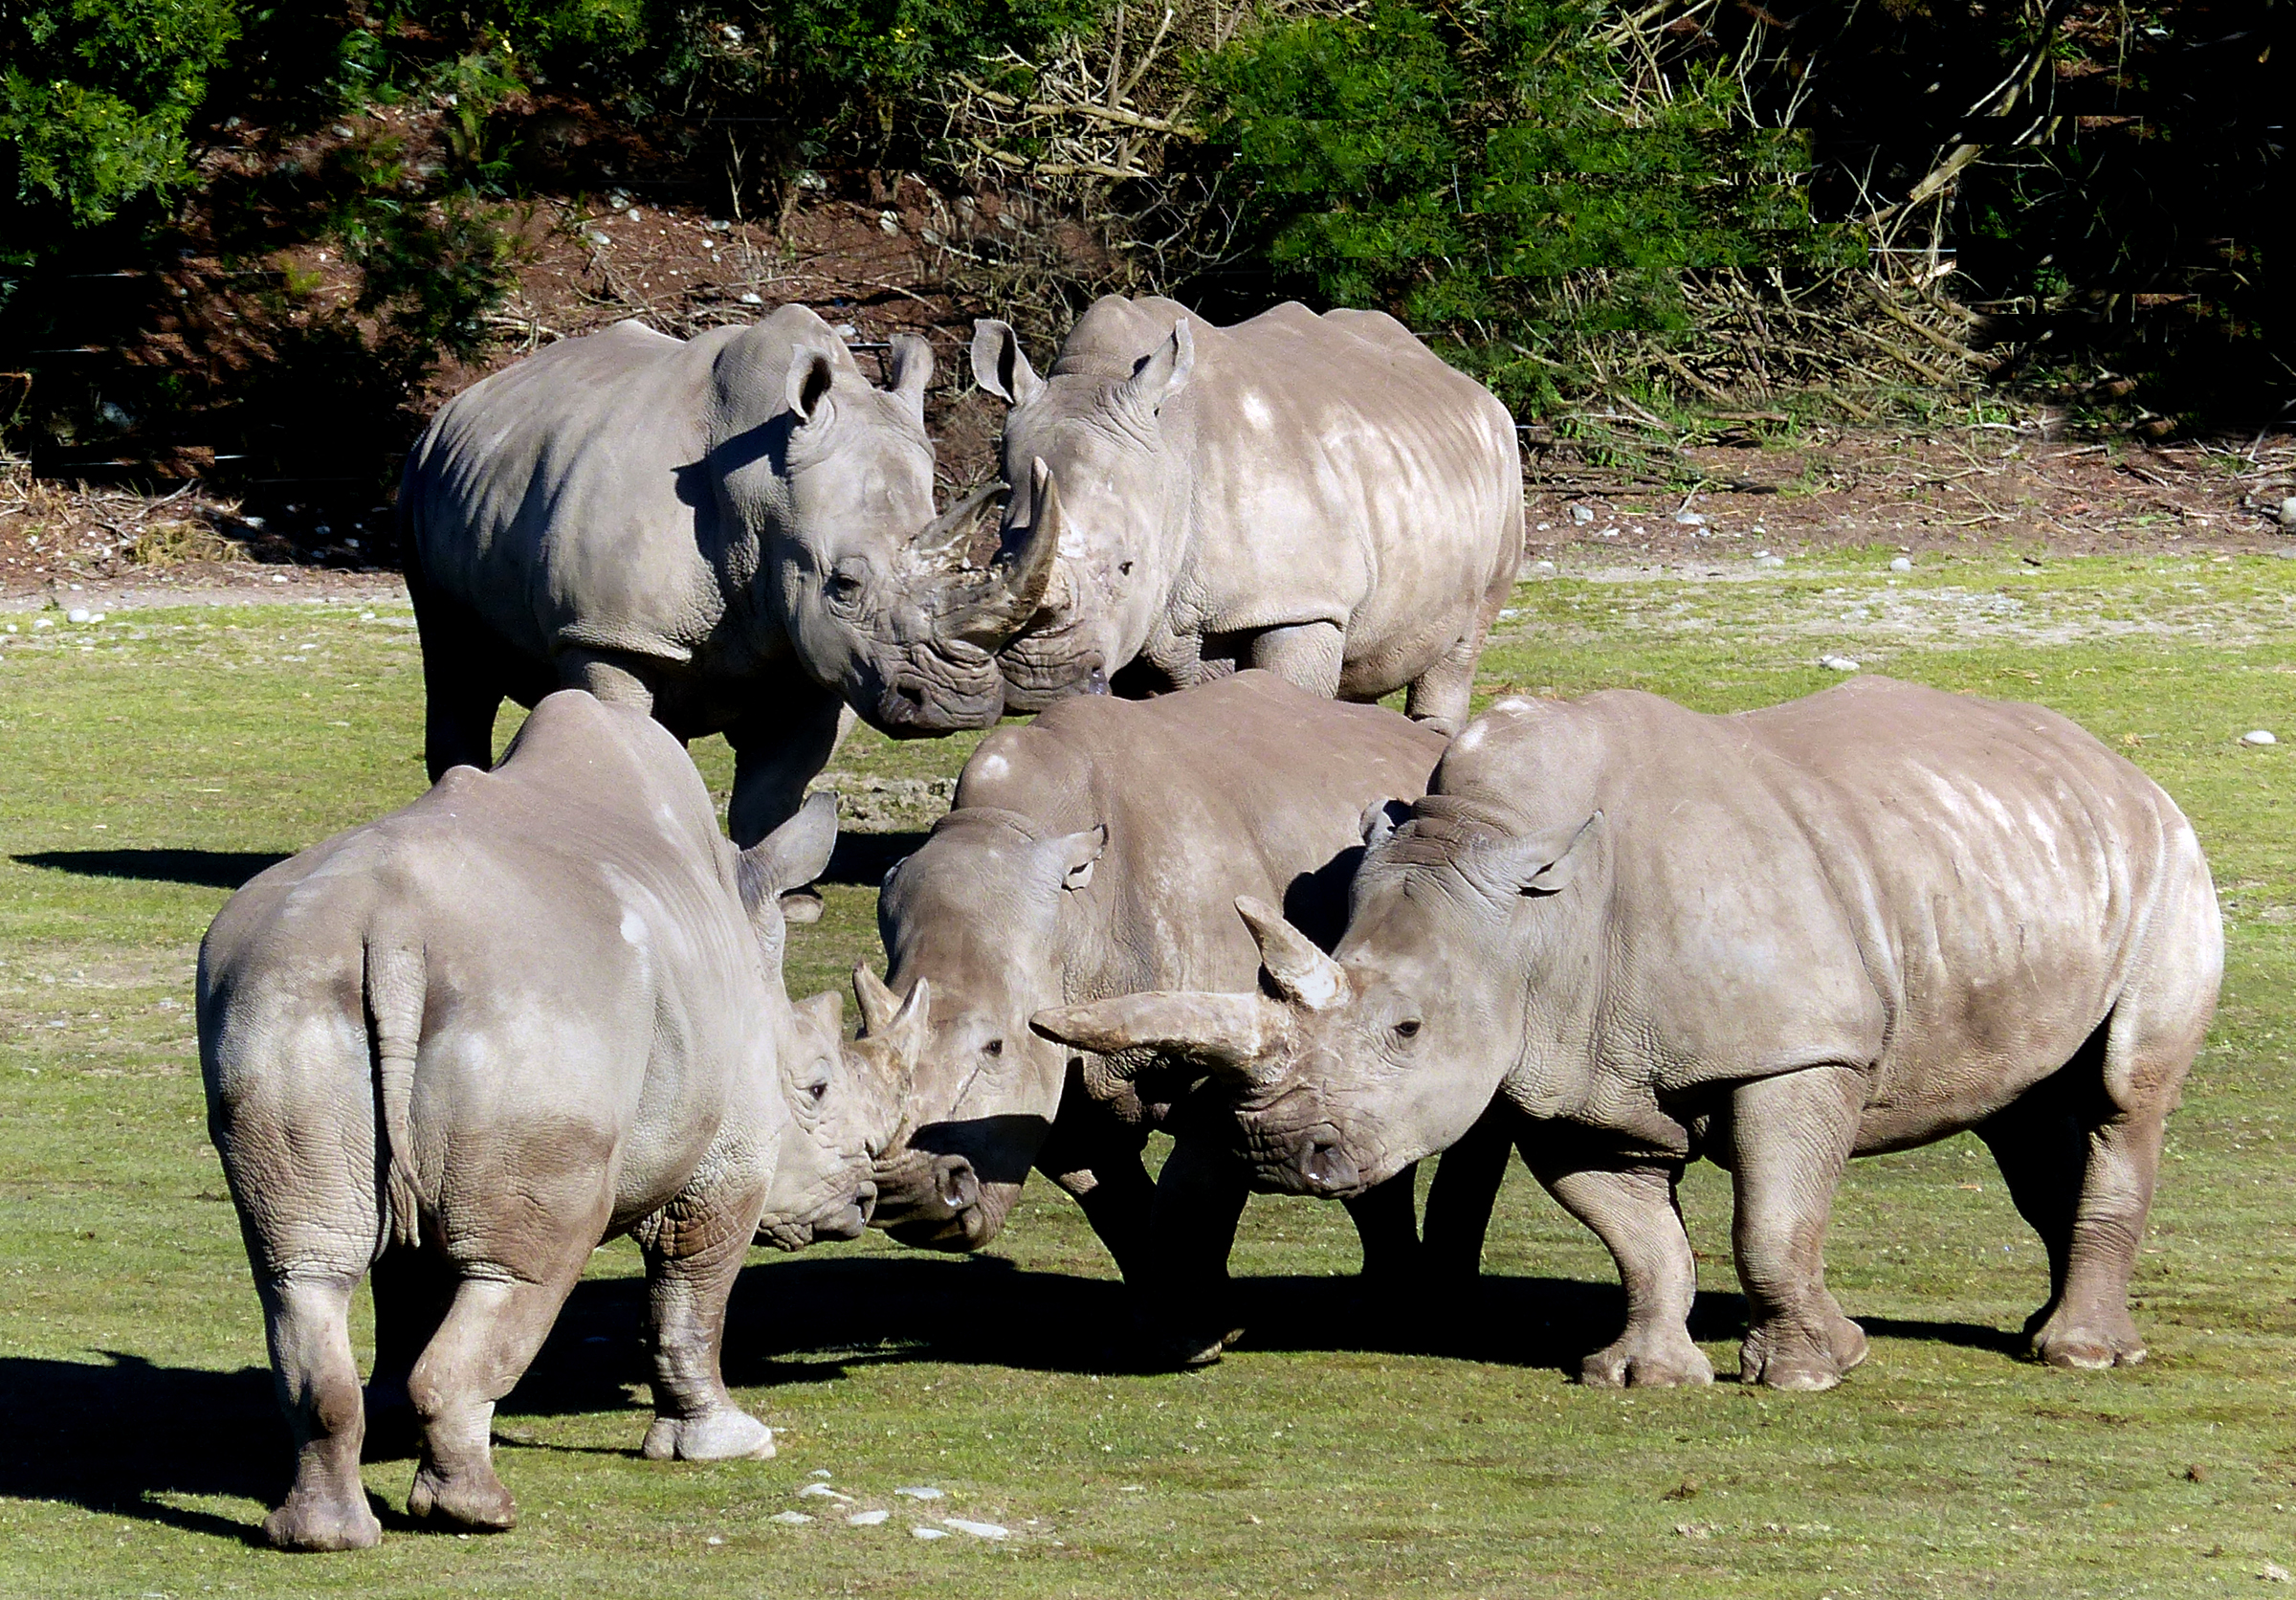
grass, wildlife, zoo, grazing, mammal, fauna, rhinoceros, flickrsbestcreatures, panasonicdmcfz200, whiterhinoceros, oranaparkchristchurch, clashofrhinos, safari, cattle like mammal